Metcalfe Bond Stores

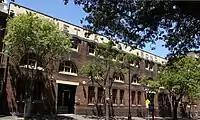
The three-storey view from George Street, , pictured in 2019.

The Metcalfe Bond comprises two adjacent buildings, both simple bond stores in the functionalist tradition with timber post and beam interior construction. Exterior walls are of load bearing red brick with minimal darker brick outlines. 66-76 George Street: The older of the two buildings, built in 1912, comprises three storeys to George Street and five to Hickson Road, seven bays long with a stucco parapet. Openings on ground and second floors are semi-circular in shape. 78-84 George Street: Located south of the earlier building and built in 1916, also of three storeys to George Street, five to Hickson Road but nine bays long. The parapet is stepped, dividing the façade into three large sections. All openings are rectangular with two prominent string courses between the first and second floors. The brick detailing is more elaborate than the 1912 store, but the two form a harmonious whole of uniform height and texture.